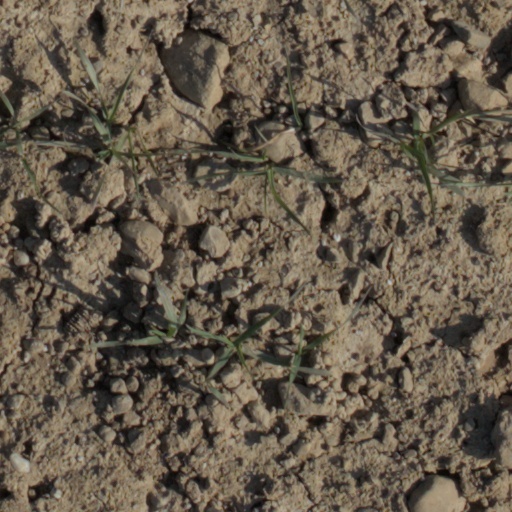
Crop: wheat